The Victim (2006 film)

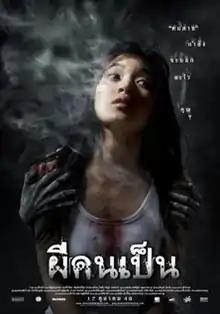
The Thai theatrical release poster.

The Victim is a 2006 Thai horror-thriller film written and directed by Monthon Arayangkoon. The film stars Pitchannart Sakakorn as a struggling young actress who takes a job working for the police department, re-enacting crime scenes, but starts to have frightening experiences when she takes on the role of a murdered beauty queen.